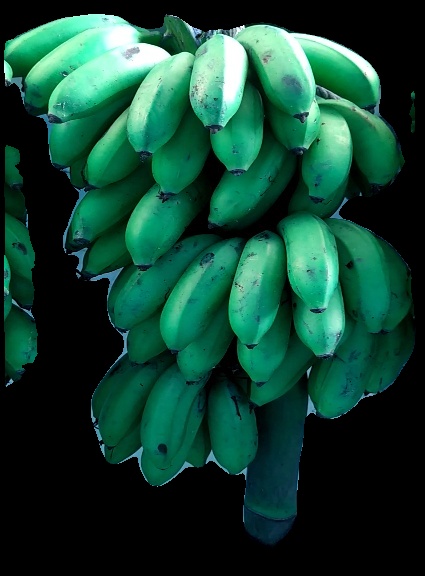
Variety: rasbale
Grade: grade2